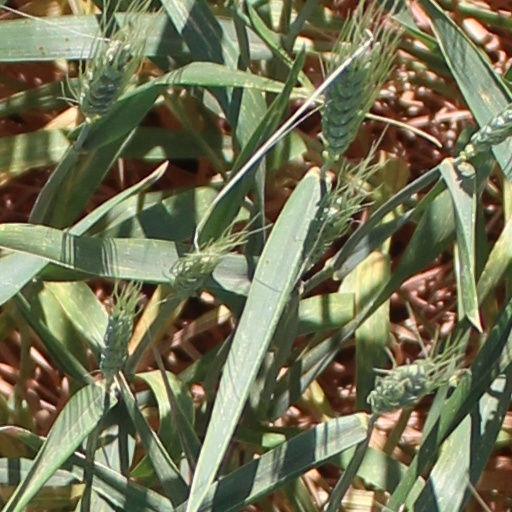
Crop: wheat